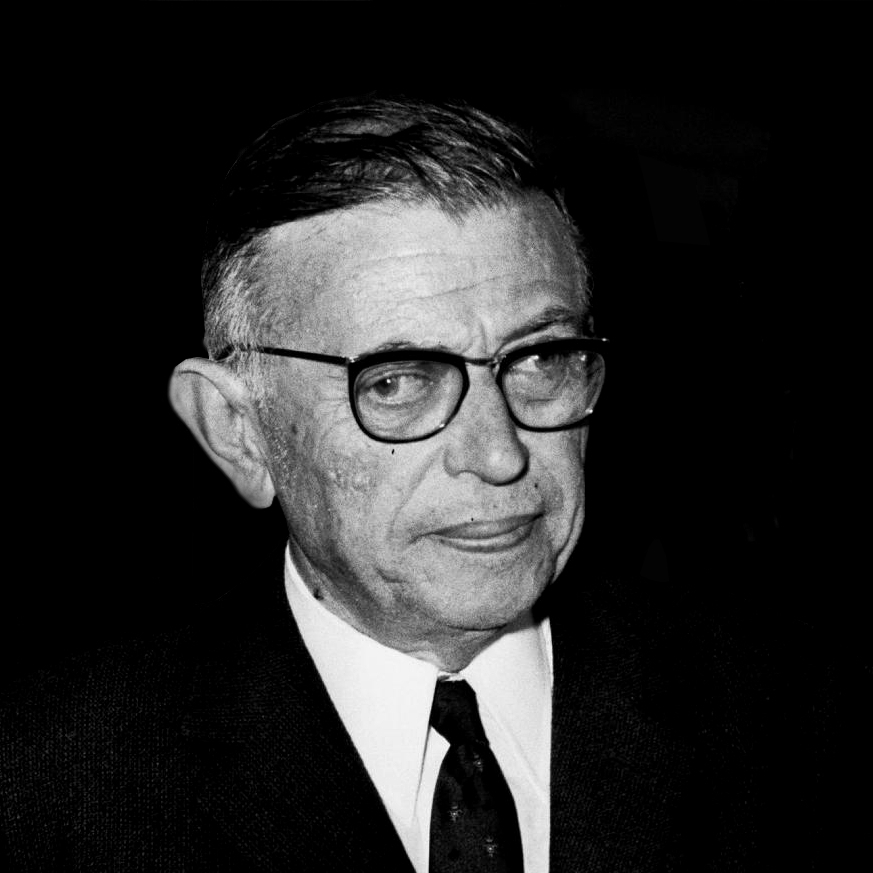
ฌ็อง-ปอล ซาทร์

| birth_name = Jean-Paul Charles Aymard Sartre
| region = ปรัชญาตะวันตก
| era = ปรัชญาในศตวรรษที่ 20
| image = Sartre 1967 crop.jpg
| caption = ฌ็อง-ปอล ซาทร์ ในปีค.ศ.1967
| name = ฌ็อง-ปอล ซาทร์
| full_name = Jean-Paul-Charles-Aymard Sartre
| birth_place = ปารีส สาธารณรัฐฝรั่งเศสที่ 3
| death_place = ปารีส ประเทศฝรั่งเศส
| school_tradition = Continental philosophy, อัตถิภาวนิยม, ปรากฏการณ์วิทยา, existential phenomenology, อรรถปริวรรตศาสตร์, Western Marxism, อนาธิปไตย (ตอนปลาย)
| main_interests = อภิปรัชญา, ญาณวิทยา, จริยธรรม, consciousness, self-consciousness, วรรณกรรม, ปรัชญาการเมือง, ภววิทยา, อเทวนิยม
| alma_mater = เอกอลนอร์มอลซูว์เปรีเยอร์, มหาวิทยาลัยปารีสAt the time, the ENS was part of the University of Paris according to the decree of 10 November 1903. (Bachelor of Arts|B.A., Master of Arts|M.A.)
| influenced = เซอเรน เคียร์เคอกอร์, ซีมอน เดอ โบวัวร์, Gustave Flaubert|Flaubert, เกออร์ค วิลเฮ็ล์ม ฟรีดริช เฮเกิล, มาร์ติน ไฮเด็กเกอร์, เอ็ดมุนด์ ฮุสเซิร์ล, อ็องรี แบร์กซอน, Alexandre Kojève|Kojève, Gaston Bachelard|Bachelard, คาร์ล มาคส์, Wilhelm Stekel|Stekel, Maurice Merleau-Ponty|Merleau-Ponty, Paul-Yves Nizan|Nizan, Emmanuel Levinas|Levinas, มาร์แซล พรุสต์, หลุยส์-เฟอร์ดินานด์ เซลีน, อ็องรี เลอแฟฟวร์,Ian H. Birchall, "Sartre against Stalinism", Berghahn Books, 2004, p. 176: "Sartre praised highly Lefebvre's work on sociological methodology, saying of it: 'It remains regrettable that Lefebvre has not found imitators among other Marxist intellectuals'." ฌ็อง-ฌัก รูโซ
| influences = Raymond Aron|Aron, อาลแบร์ กามูว์, ซีมอน เดอ โบวัวร์, Frantz Fanon|Fanon, เช เกบารา, R. D. Laing|Laing, เออร์วิง กอฟฟ์แมน, Maurice Merleau-Ponty|Merleau-Ponty, André Gorz|Gorz, Gilles Deleuze|Deleuze, Francis Jeanson|Jeanson, เรอเน เลโบวิตซ์, ฌาคส์ ลากอง, แฮโรลด์ พินเทอร์, Jacques Rancière|Rancière, อาแล็ง บาดียู, ปิแอร์ บูร์ดิเยอ, Bas van Fraassen|van Fraassen, จูดิธ บัตเลอร์
| notable_ideas = Bad faith (existentialism)|Bad faith, "existence precedes essence", Nothing#Existentialists|nothingness, "Hell is other people", Situation (Sartre)|situation, transcendence of the Ego ("every positional consciousness of an object is a non-positional consciousness of itself"),Sartre, J.-P. 2004 1937. "The Transcendence of the Ego". Trans. Andrew Brown. Routledge, p. 7.Siewert, Charles, "Consciousness and Intentionality", The Stanford Encyclopedia of Philosophy (Fall 2011 Edition), Edward N. Zalta (ed.). Sartrean terminology
| partner = ซีมอน เดอ โบวัวร์ (1929–1980; เขาเสียชีวิต)
| signature = Jean-Paul Sartre signature.svg
ไฟล์:Jean-Paul Sartre FP.JPG|thumb|ฌ็อง-ปอล ซาทร์
ฌ็อง-ปอล ซาทร์ (, 21 มิถุนายน พ.ศ. 2448 ปารีส|กรุงปารีส, ประเทศฝรั่งเศส - 15 เมษายน พ.ศ. 2523 ที่กรุงปารีส) เป็นนักเขียนนวนิยาย, นักบทละคร, นักปรัชญา และผู้มีบทบาทสำคัญในแนวคิดอัตถิภาวนิยมหรือทฤษฎีที่ว่าทุกคนนั้นอิสระและรับผิดชอบในการกระทำของตน (Existentialism) เป็นนักปรัชญาผู้ประกาศเสรีภาพของมนุษย์ในแง่ปัจเจกชน ได้รับรางวัลโนเบลสาขาวรรณกรรมเมื่อปี พ.ศ. 2507 (ค.ศ. 1964) แต่ไม่ยอมรับรางวัลดังกล่าว
== ประวัติ ==
ฌ็อง-ปอล ซาทร์ เข้ารับการศึกษาที่ เอโกล นอร์มาล ซูเปรีเยอร์ ระหว่างปี ค.ศ. 1924 – ค.ศ. 1929 เมื่อเรียนจบ ก็ได้เป็นอาจารย์สาขาปรัชญาที่ เลอ แอร์ฟ เมื่อปี ค.ศ. 1931 ซาทร์สูญเสียบิดาตั้งแต่วัยเยาว์ และเติบโตในบ้านของตา ชื่อ คาร์ล ชไวทเซอร์ (ผู้เป็นลุงของอัลเบิร์ต ชไวทเซอร์) ซึ่งเป็นศาสตราจารย์ภาษาเยอรมันที่มหาวิทยาลัยซอร์บอนน์
ระหว่างปี 1931 - 1945 ซาทร์ได้สอนหนังสือหลายที่ รวมทั้งในอังกฤษ และสุดท้ายก็กลับมาที่ปารีส มีสองครั้งที่อาชีพของเขาถูกขัดขวาง ครั้งหนึ่ง เมื่อต้องศึกษาเป็นเวลา 1 ปี ในกรุงเบอร์ลิน และครั้งที่สองเมื่อต้องเป็นทหารในสงครามโลกครั้งที่ 2 เมื่อปี 1939 ครั้นปีต่อมาถูกจับเป็นเชลย และอีกปีถัดมาก็ได้รับการปลดปล่อย
ช่วงเวลาที่สอนหนังสือนั้น ซาทร์ได้ตีพิมพ์หนังสือเรื่อง La Nausee, 1938 เป็นครั้งแรกที่ทำให้เขามีชื่อเสียง นวนิยายเรื่องนี้เขียนในรูปบันทึกประจำวัน เล่าถึงความรู้สึกชิงชัง เมื่อเผชิญหน้ากับโลกของทางวัตถุ ไม่เพียงแต่โลกของคนอื่นเท่านั้น แต่ยังเป็นการรับรู้ถึงตัวของเขาด้วย
ซาทร์ได้รับอิทธิพลจากนักปรัชญาเยอรมัน ชื่อเอดมุนด์ ฮุสเซล และนำมาใช้ด้วยทักษะอันเลิศในผลงานพิมพ์ 3 เล่ม คือ L'Imagination (1936; จินตนาการ), Esquisse d'une théorie des émotions (1939; ร่างทฤษฎีแห่งอารมณ์) และ L'Imaginaire : Psychologie phénoménologique de l'imagination (1940; จิตวิทยาแห่งจินตนาการ) แต่ทว่าใน L'Être et le néant (1943; ความมีอยู่ และความไม่มีอะไร)ซาทร์กำหนดฐานะของจิตสำนึกมนุษย์ หรือความไม่มีอะไร (néant) ไว้ตรงข้ามความมีอยู่ หรือความเป็นสิ่งของ (être)
ซาทร์เริ่มเขียนนวนิยายชุด 4 เล่ม เมื่อปี 1945 ชื่อ Les Chemins de la liberté อีก 3 เล่ม คือ L'Âge de raison (1945; ยุคแห่งเหตุผล), Le Sursis (1945; ) และ La Mort dans l'âme (1949;เหล็กในวิญญาณ) หลังพิมพ์ครั้งที่ 3 ซาทร์ก็เปลี่ยนใจหันกลับไปสู่บทละครอีก
หลังสงครามโลกครั้งที่สอง ซาทร์เขียนโจมตีความยะโสของมนุษย์ และเสรีภาพของปัจเจกชน ซาทร์ได้เปลี่ยนความสดใสไปสู่แนวคิดของความรับผิดชอบของสังคมหลายปีแล้ว ที่เขาแสดงความใสใจคนรวย และคนที่ไม่มีมรดกทุกชนิด ขณะเป็นครูเขาปฏิเสธไม่ยอมผูกเน็คไท ราวกับเขาจะเช็ดชนชั้นทางสังคมให้สลายไปด้วยเน็คไท และเข้าใกล้พวกคนใช้แรงงานมากขึ้น ในงานเรื่อง L'Existentialisme est un humanisme (1946;) ตอนนี้เสรีภาพแสดงนัยของความรับผิดชอบทางสังคม ในนวนิยายและบทละครเรื่องต่างๆ ของเขา
ซาทร์ได้พยายามแสดงความคิดเห็นในสื่อของเขาระหว่างช่วงสงคราม และบทละครใหม่ ก็ตามติดมาเรื่อยๆ ได้แก่ Les Mouches (ออกแสดง 1943), Huis- clos (1944) Les Mains Sales (1948) Le Diable et le bon dieu (1951) และ Les Séquestres d'Altona (1959)บทละครทั้งหมด จะเน้นที่พฤติกรรมก้าวร้าวดั้งเดิมของมนุษย์ต่อมนุษย์ ซึ่งดูเหมือนมีแต่การมองโลกในแง่ร้าย แต่ตามคำสารภาพของซาตร์เอง จุดมุ่งหมายนั้นไม่มีเรื่องศีลธรรมของการใช้ทาสเลย
กิจกรรมทางการเมืองหลังสงครามโลกครั้งที่สอง ซาทร์มีความสนใจอย่างกระตือรือร้นต่อชนวนการทางการเมืองในฝรั่งเศส และโน้มเอียงไปทางฝ่ายซ้าย ก็ประกาศชัดมากขึ้น เขาเป็นผู้นิยมสหภาพโซเวียตอย่างยิ่ง แม้จะไม่ได้เป็นสมาชิกพรรคคอมมิวนิสต์ก็ตาม
ในปี 1954 ซาตร์เดินทางไปโซเวียต ประเภทแถบสแกนดิเนเวีย แอฟริกา สหรัฐอเมริกา และคิวบา เมื่อรัสเซียนำรถถังบุกกรุงบูดาเปส ในปี 1956 ความหวังของซาทร์ที่มีต่อลัทธิคอมมิวนิสต์ก็พังครืนอย่างน่าเศร้า เขาเขียนบทความขนาดยาว ใน Les Temps Modernes เรื่อง Le Fantôme de Staline ซึ่งตำหนิการแทรกแซงของรัสเซีย และการยอมรับพรรคคอมมิวนิสต์ฝรั่งเศส
ซาทร์ได้ร่วมมือกับซีมอน เดอ โบวัวร์ (Simone de Beauvoir) เขียนเรื่อง Mémoires d'une jeune fille rangée,1958 และเรื่อง La Force de l'âge, 1960-2 โดยได้เล่าถึงชีวิตของซาทร์ จากสมัยนักเรียน จนถึงกลางศตวรรษที่ 50 ใน École Normale Supérieure ในภายหลังเขาได้พบผู้คนมากมาย ที่มีจุดมุ่งหมายจะเป็นนักเขียนที่มีชื่อเสียง ในจำนวนนี้ได้แก่ แรมง อารง (Raymond Aron) มอริส แมร์โล-ปงตี (Maurice Merleau-Ponty), ซีมอน แวย์ (Simone Weil), แอมานุแอล มูนีเย (Emmanuel Mounier), ฌ็อง อีปอลิต (Jean Hippolyte) และโกลด เลวี-สโทรส (Claude Levi-Strauss)
ผ่านไปหลายปี ทัศนคติเชิงวิจารณ์นี้เปิดทางสู่รูปแบบของสังคมนิยมแบบซาทร์ ซึ่งจะพบการแสดงออกในผลงานใหญ่ชิ้นใหม่ ชื่อ Critique de la raison dialectique (1960) ซาทร์ได้ดำเนินการตรวจสอบเชิงวิจารณ์ถึงวิภาษวิธีแบบมากซ์ และค้นพบว่า ไม่มีความยั่งยืนในรูปแบบที่โซเวียตใช้
==งานเขียนที่ได้รับการแปลเป็นภาษาไทย==
#"คนไม่มีเงา" (กรุงเทพฯ: ดวงกมล, 2517).
#"เพียงความใกล้ชิด (Intimacy)" แปลโดย น. ชญานุตม์ (กรุงเทพฯ: กอไผ่, 2526).
#"รวมเรื่องสั้น ฌอง-ปอล ซาร์ตร์" บรรณาธิการโดย สุชาติ สวัสดิ์ศรี (กรุงเทพฯ: ดวงกมลวรรณกรรม, 2536).
== ดูเพิ่ม ==
* รายชื่อผู้ได้รับรางวัลโนเบลสาขาวรรณกรรม
== หนังสืออ่านเพิ่มเติม ==
* Annie Cohen-Solal, "Sartre 1905-80", 1985.
* Simone de Beauvoir, "Adieux: A Farewell to Sartre", New York: Pantheon Books, 1984.
* Thomas Flynn, "Sartre and Marxist Existentialism: The Test Case of Collective Responsibility", Chicago: University of Chicago Press, 1984.
* John Gerassi, "Jean-Paul Sartre: Hated Conscience of His Century", Volume 1: Protestant or Protester?, University of Chicago Press, 1989. ISBN 0-226-28797-1.
* R. D. Laing and D. G. Cooper, "Reason and Violence: A Decade of Sartre's Philosophy, 1950-1960", New York: Pantheon, 1971.
* Suzanne Lilar, "A propos de Sartre et de l'amour", Paris: Grasset, 1967.
* Axel Madsen, "Hearts and Minds: The Common Journey of Simone de Beauvoir and Jean-Paul Sartre", William Morrow & Co, 1977.
* Heiner Wittmann, "L'esthétique de Sartre. Artistes et intellectuels", translated from the German by N. Weitemeier and J. Yacar, Éditions L'Harmattan (Collection L'ouverture philosophique), Paris 2001.
* Elisabeth Roudinesco, "Philosophy in Turbulent Times: Canguilhem, Sartre, Michel Foucault|Foucault, Althusser, Deleuze, Derrida", Columbia University Press, New York, 2008.
* Jean-Paul Sartre and Benny Levy, "Hope Now: The 1980 Interviews", translated by Adrian van den Hoven, Chicago: University of Chicago Press, 1996.
* P.V. Spade, Class Lecture Notes on Jean-Paul Sartre's "Being and Nothingness". 1996.
* Jonathan Webber "The existentialism of Jean-Paul Sartre", London: Routledge, 2009
* H. Wittmann, "Sartre und die Kunst. Die Porträtstudien von Tintoretto bis Flaubert", Tübingen: Gunter Narr Verlag, 1996.
* H. Wittmann, "Sartre and Camus in Aesthetics. The Challenge of Freedom."Ed. by Dirk Hoeges. Dialoghi/Dialogues. Literatur und Kultur Italiens und Frankreichs, vol. 13, Frankfurt/M: Peter Lang 2009 ISBN 978-3-631-58693-8
* Wilfrid Desan, "The Tragic Finale: An Essay on the philosophy of Jean-Paul Sartre" (1954)
* BBC (1999). " The Road to Freedom". "Human, All Too Human (TV series)|Human, All Too Human".
* Pink Floyd and Philosophy "Careful with that Axiom Eugene" by George A. Reisch Chicago: Open Court Publishing Company, 2007.
== แหล่งข้อมูลอื่น ==
==== By Sartre ====
* Full Ebooks in French on the website 'La philosophie'
* Americans and Their Myths Sartre's essay in "The Nation (U.S. periodical)|The Nation" (18 October 1947 issue)
* Sartre Texts on Philosophy Archive
* Sartre Internet Archive on Marxists.org
* French Audiobook (mp3) , incipit of The Words (1964), read aloud in French by IncipitBlog.
==== On Sartre ====
* UK Sartre Society
* Groupe d'études sartriennes, Paris
* Sartre’s Critique of Dialectical Reason essay by Andy Blunden
* Jean-Paul Sartre (1905–1980): Existentialism Internet Encyclopedia of Philosophy
* Jean-Paul Sartre (Stanford Encyclopedia of Philosophy)
* Sartre.org Articles, archives, and forum
* Texts on Sartre Sartre Rubric on the website of the Sorbonne Marx Seminar
* "The Second Coming Of Sartre" , John Lichfield, "The Independent", 17 June 2005
* The World According to Sartre essay by Roger Kimball
* Reclaiming Sartre A review of Ian Birchall, "Sartre Against Stalinism"
* Biography and quotes of Sartre
* Living with Mother. Sartre and the problem of maternity , Benedict O'Donohoe, International Webjournal"Sens Public".
* L’image de la femme dans le théâtre de Jean-Paul Sartre - Jean-Paul Sartre:sexiste? by Stephanie Rupert
* Pierre Michel, "Jean-Paul Sartre et Octave Mirbeau".
* Listen to Radio 4's In Our Time programme on Sartre - RealAudio
* Sartre: philosophy, literature, politics (articles), International Webjournal Sens Public
Persondata
|NAME=Sartre, Jean Paul
|SHORT DESCRIPTION=French philosopher
|PLACE OF BIRTH=Paris
|PLACE OF DEATH=Paris
หมวดหมู่:นักปรัชญาชาวฝรั่งเศส
หมวดหมู่:นักปรัชญาการเมือง
หมวดหมู่:นักเขียนชาวฝรั่งเศส
หมวดหมู่:ผู้ได้รับรางวัลโนเบลสาขาวรรณกรรม
หมวดหมู่:ชาวฝรั่งเศสผู้ได้รับรางวัลโนเบล
หมวดหมู่:บุคคลจากปารีส
หมวดหมู่:ศิษย์เก่าจากเอกอลนอร์มาลซูว์เปรีเยอร์
หมวดหมู่:ศิษย์เก่าจากมหาวิทยาลัยปารีส
หมวดหมู่:เชลยศึกสงครามโลกครั้งที่สองที่ถูกจับโดยเยอรมนี
หมวดหมู่:นักสังคมนิยมแบบอิสรนิยม